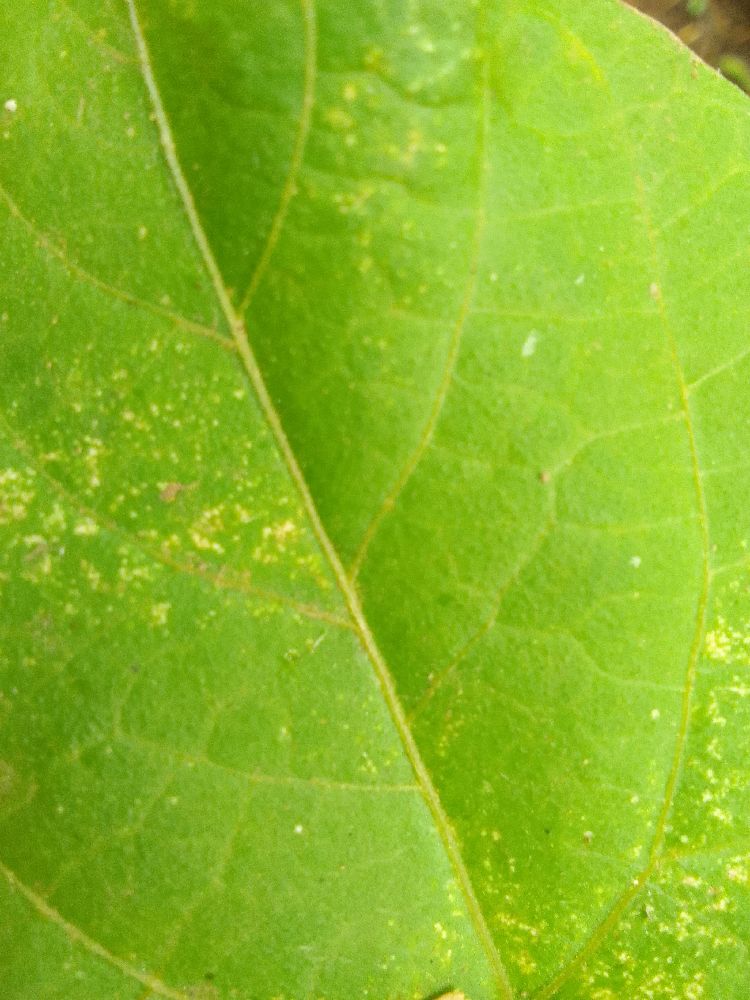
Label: healthy